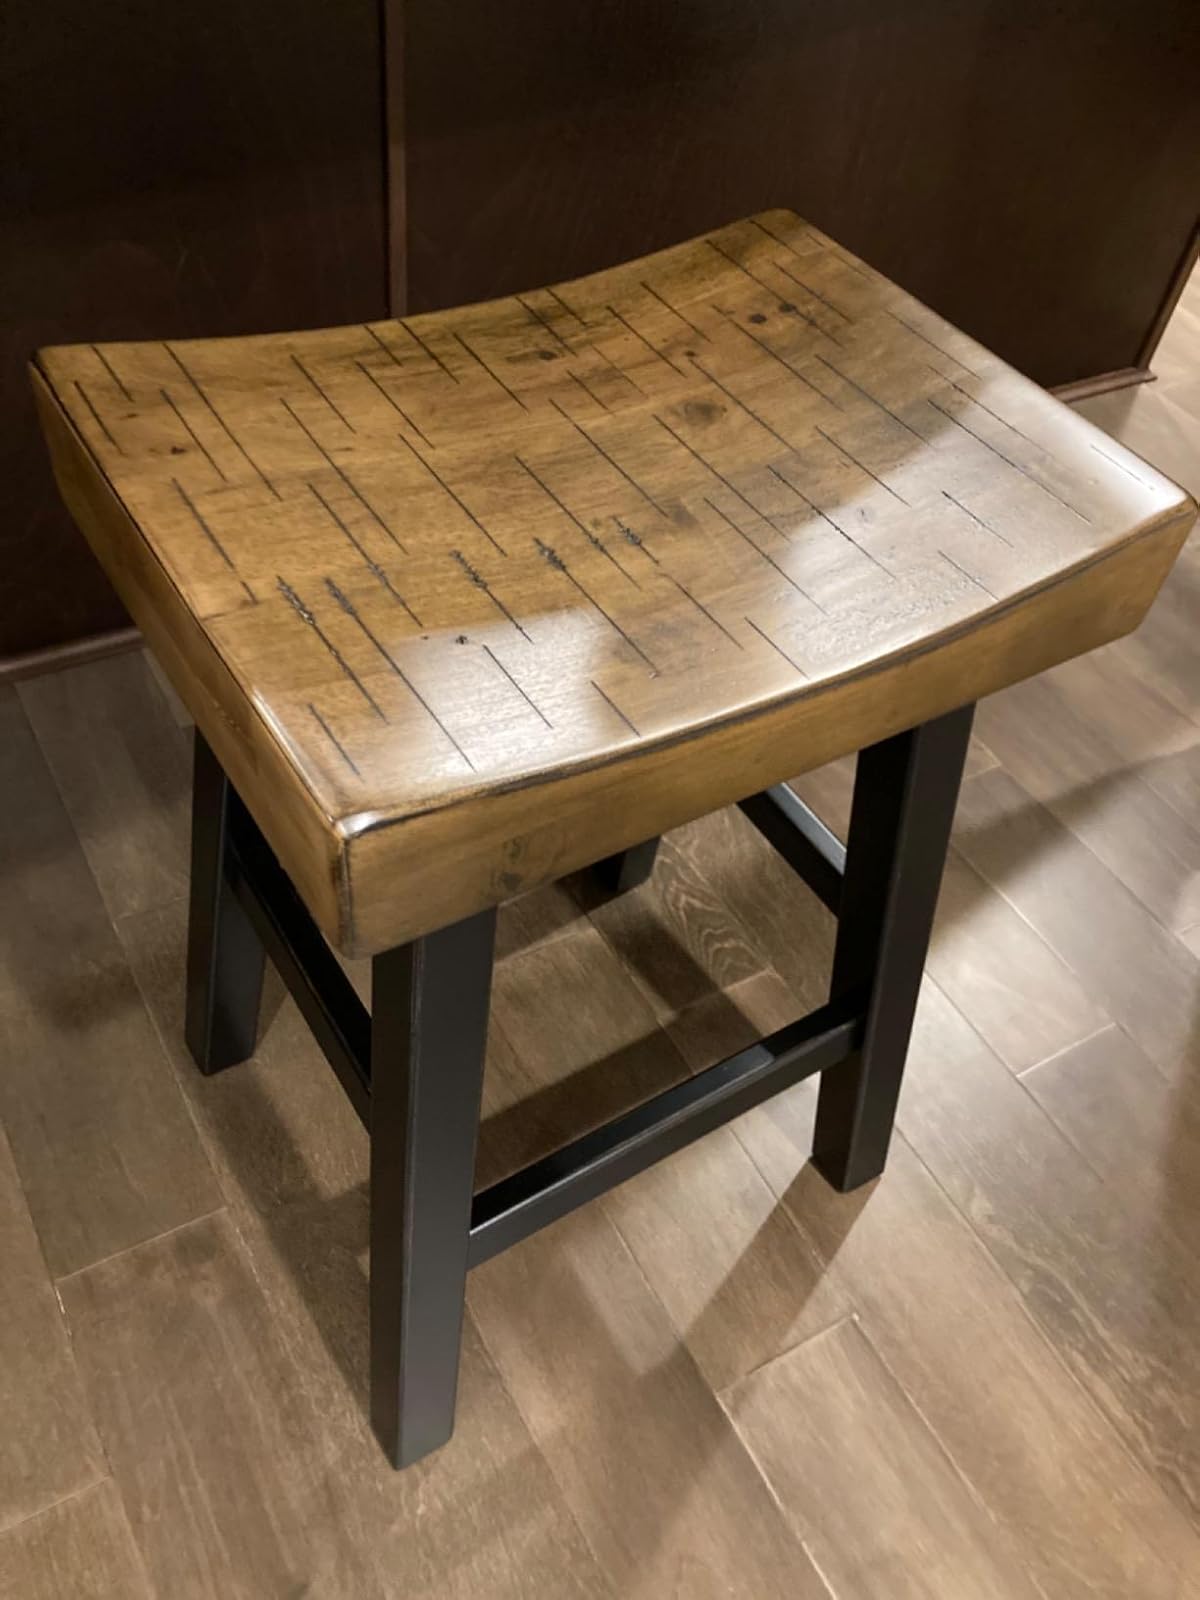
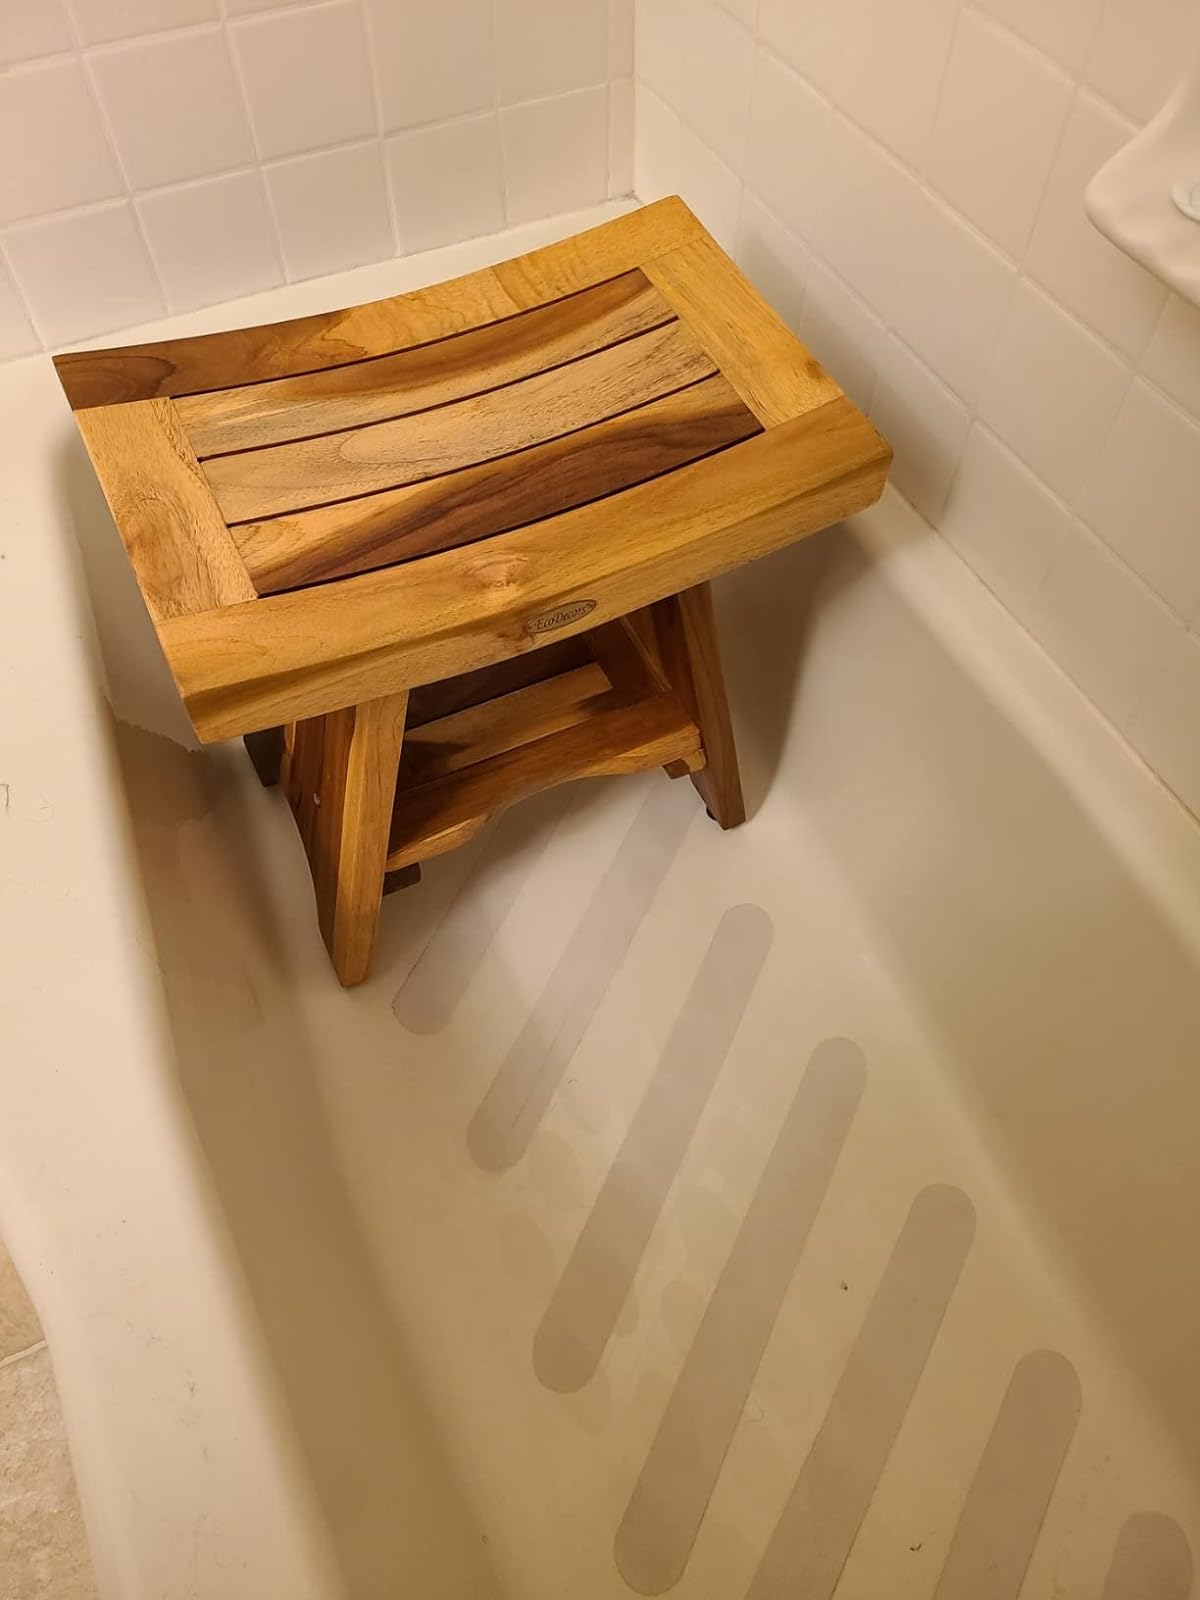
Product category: stool
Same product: no